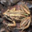
Label: frog